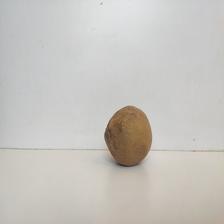
Size: Spoiled